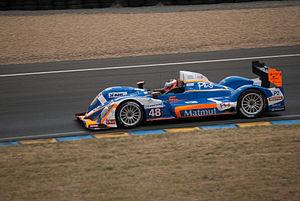
Le Mans Prototype ou LMP est une catégorie de voiture de compétition, faisant partie de la famille des sport-prototypes, principalement connue pour participer aux 24 Heures du Mans, au championnat du monde d'endurance FIA, à l'United SportsCar Championship, anciennement à l'American Le Mans Series aux États-Unis, ainsi que l'European Le Mans Series en Europe et l'Asian Le Mans Series en Asie. Ces voitures, dont la réglementation technique a longtemps été établie par l'Automobile Club de l'Ouest, sont exclusivement développées pour la compétition sur piste. Elles répondent au règlement technique fixé par la Fédération internationale de l'automobile pour le WEC.